Laren School

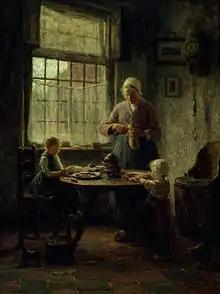
Evert Pieters (about 1890): "A Family Meal" - private collection.

William Henry Singer, an American painter and art collector, came to Laren in 1901. In 1911, he built a villa called "De Wilde Zwanen" (The Wild Swans) which, after World War II, was converted into the Singer Museum and concert hall.